Busta Rhymes

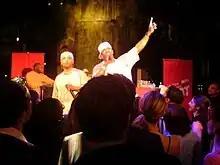
Busta Rhymes performing in 2006

His seventh studio album, titled "The Big Bang", became the first No. 1 album of his career. The album sold over 209,000 copies in its first week to earn the top spot on the U.S. "Billboard" 200.